Robert Ross Ferguson

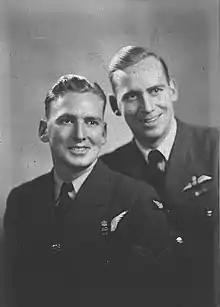
David Lloyd Ferguson (left) and Robert Ross Ferguson (right) on the occasion of David's graduation from the pilot and air gunner training, September 1944

Robert Ross Ferguson "Bob" (May 13, 1917 – September 19, 2006) was a Royal Canadian Air Force pilot and public servant.